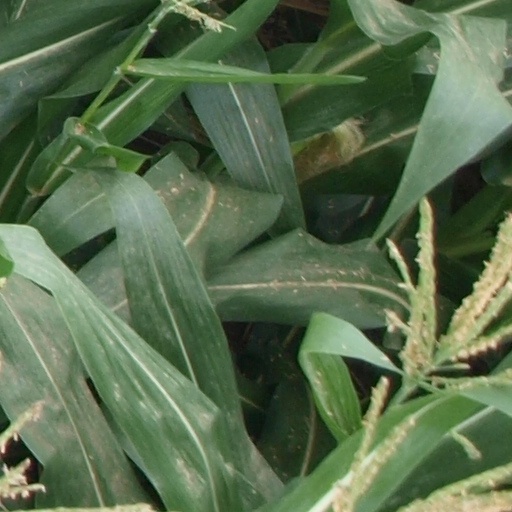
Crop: maize; corn